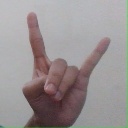
अक्षर: श